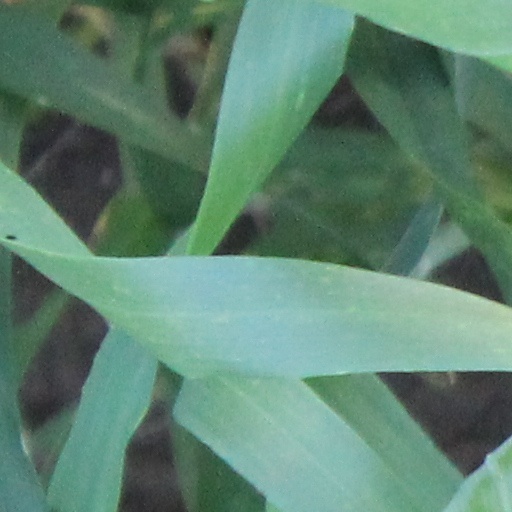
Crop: wheat